Amphitryon

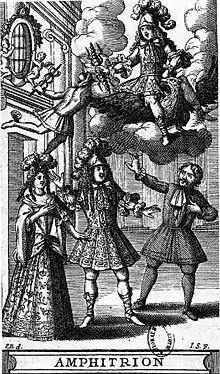
Frontispiece of the 1682 edition of Molière's highly successful comedy "Amphitryon", based on a Plautine comic treatment of the myth of the eponymous hero: the gods Jupiter (Zeus), disguised as Amphitryon and mounted upon an eagle, and Mercury (Hermes) descend from Olympus to meddle in the affairs of the play's human characters.

Amphitryon (Ancient Greek: Ἀμφιτρύων, "gen".: Ἀμφιτρύωνος; usually interpreted as "harassing either side", Latin: Amphitruo), in Greek mythology, was a son of Alcaeus, king of Tiryns in Argolis. His mother was named either Astydameia, the daughter of Pelops and Hippodamia, or Laonome, daughter of Guneus, or else Hipponome, daughter of Menoeceus. Amphitryon was the brother of Anaxo (wife of Electryon), and Perimede, wife of Licymnius. He was a husband of Alcmene, Electryon's daughter, and stepfather of the Greek hero Heracles.